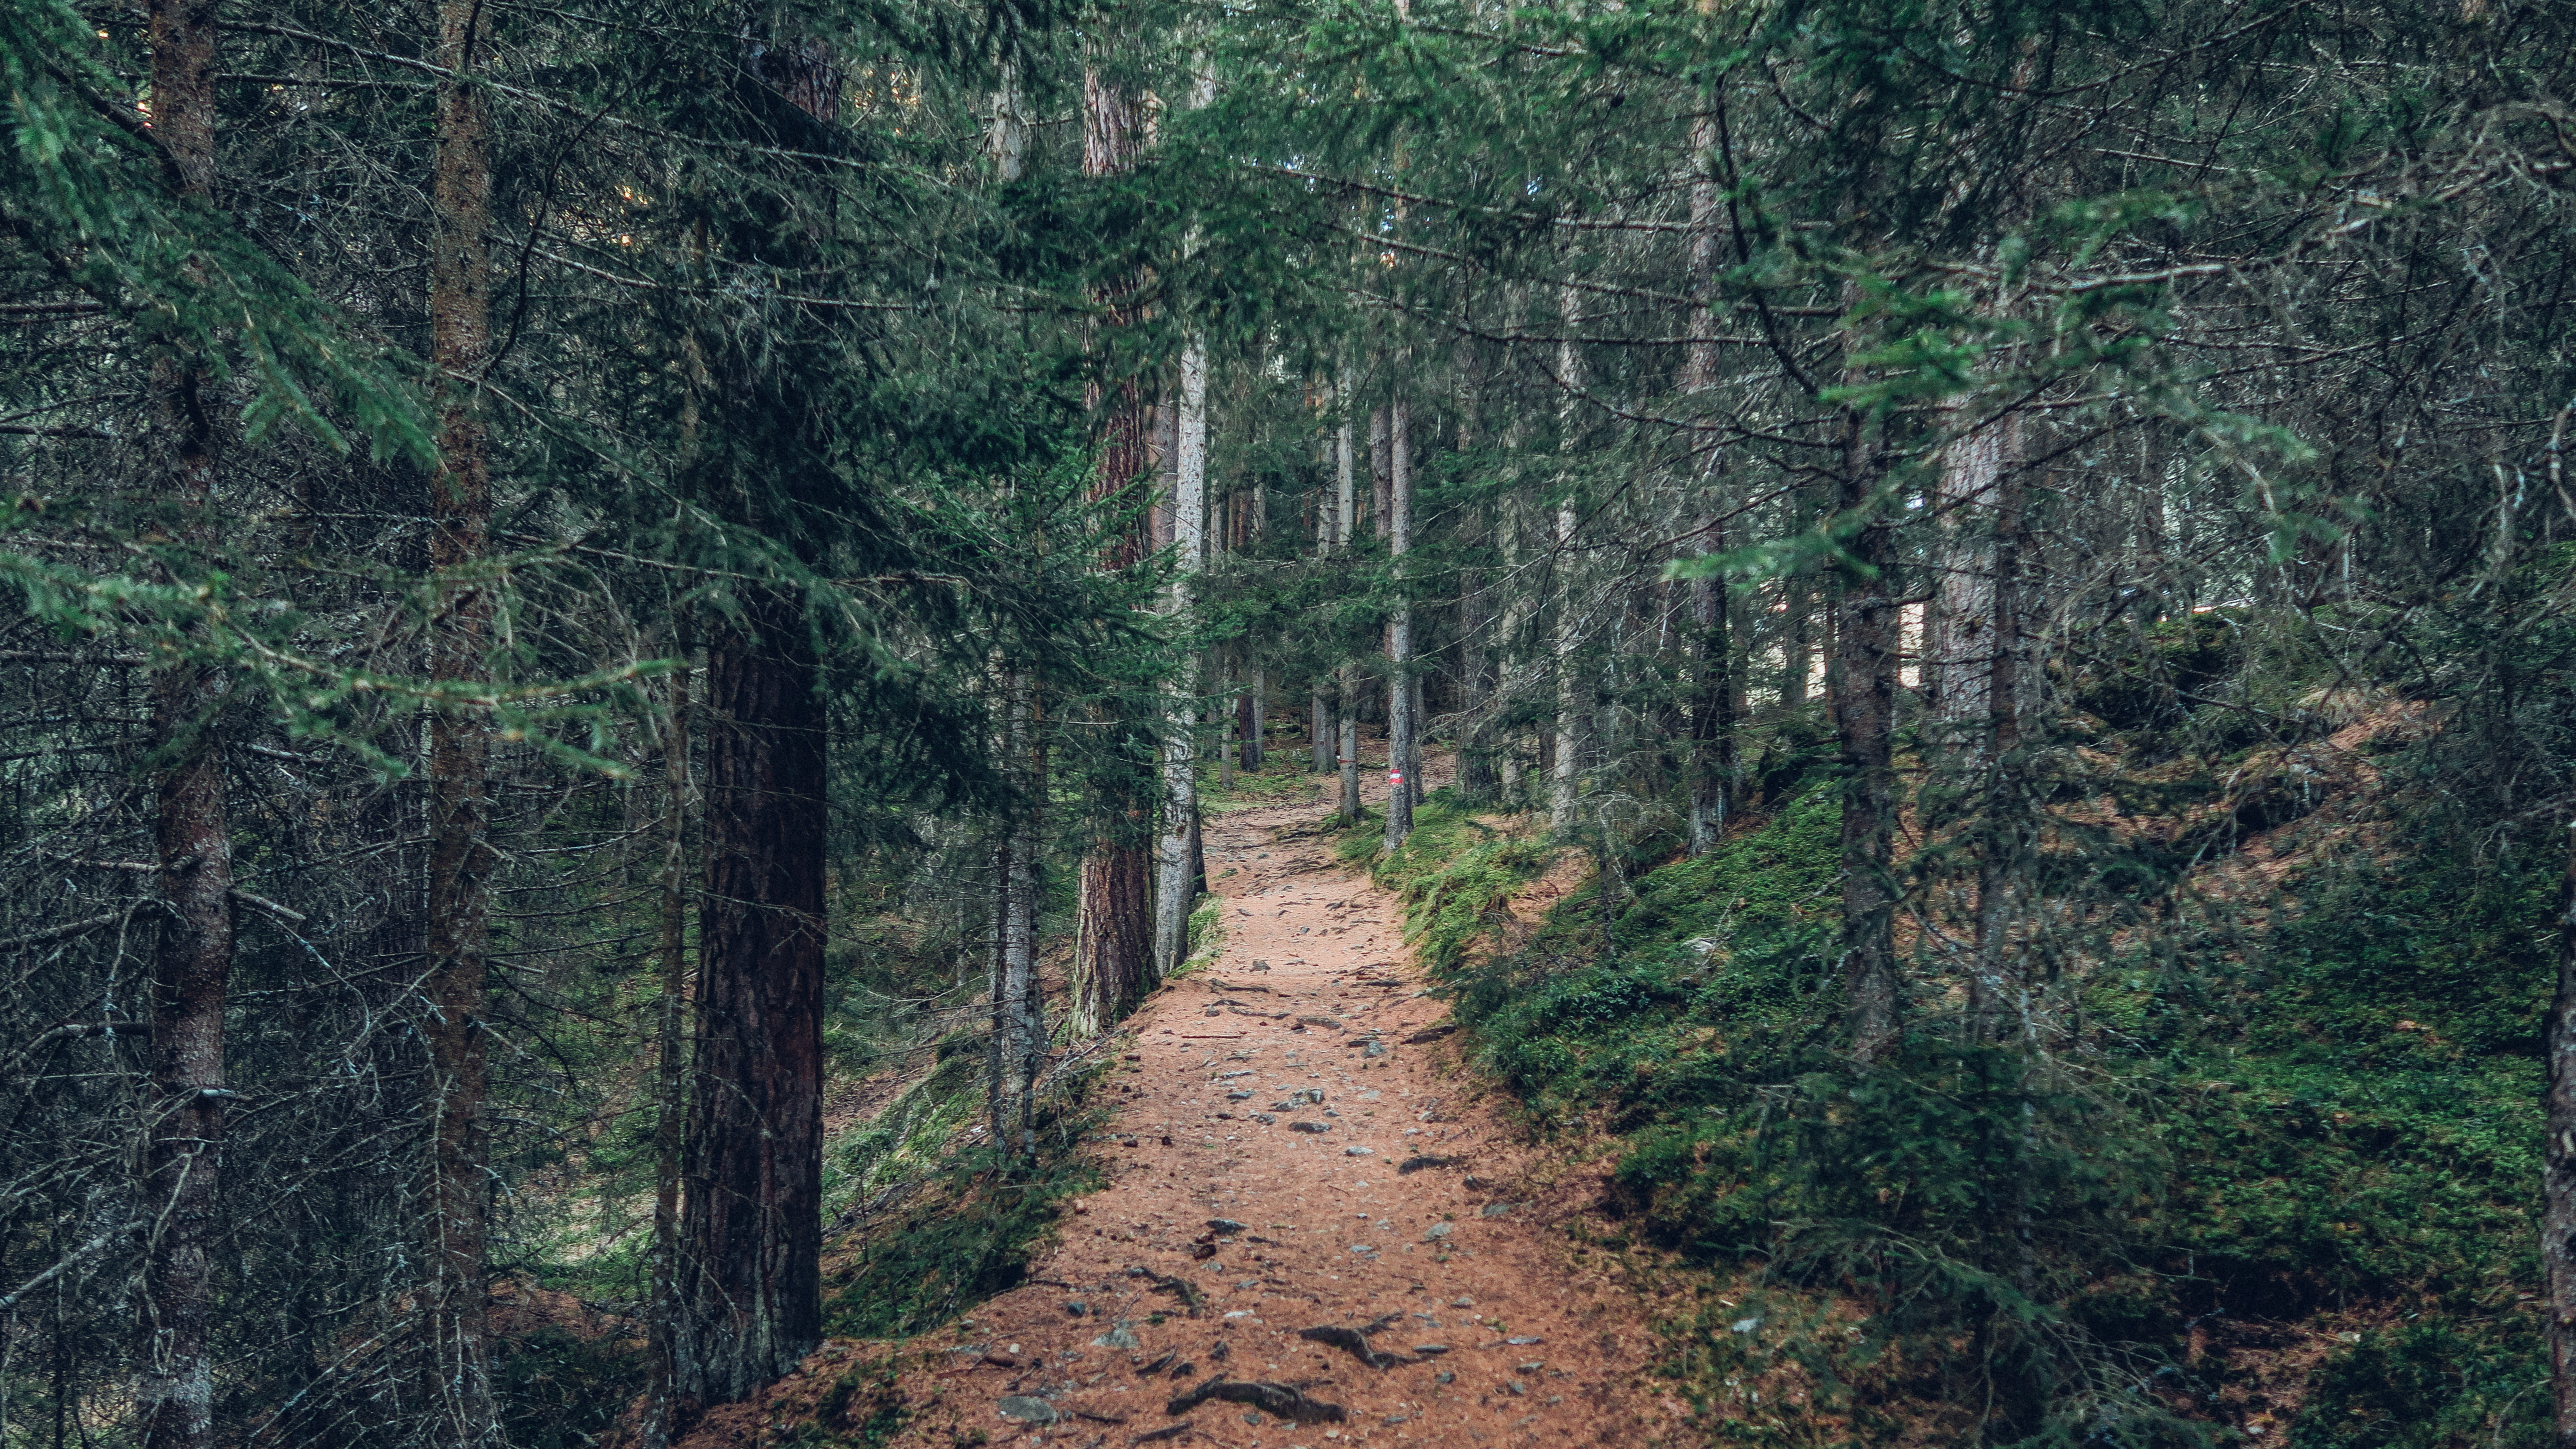
tree, nature, forest, path, wilderness, trail, jungle, soil, ridge, trees, outdoors, spruce, rainforest, ravine, woodland, habitat, ecosystem, biome, old growth forest, natural environment, atmospheric phenomenon, woody plant, temperate broadleaf and mixed forest, temperate coniferous forest, geological phenomenon, royalty free images